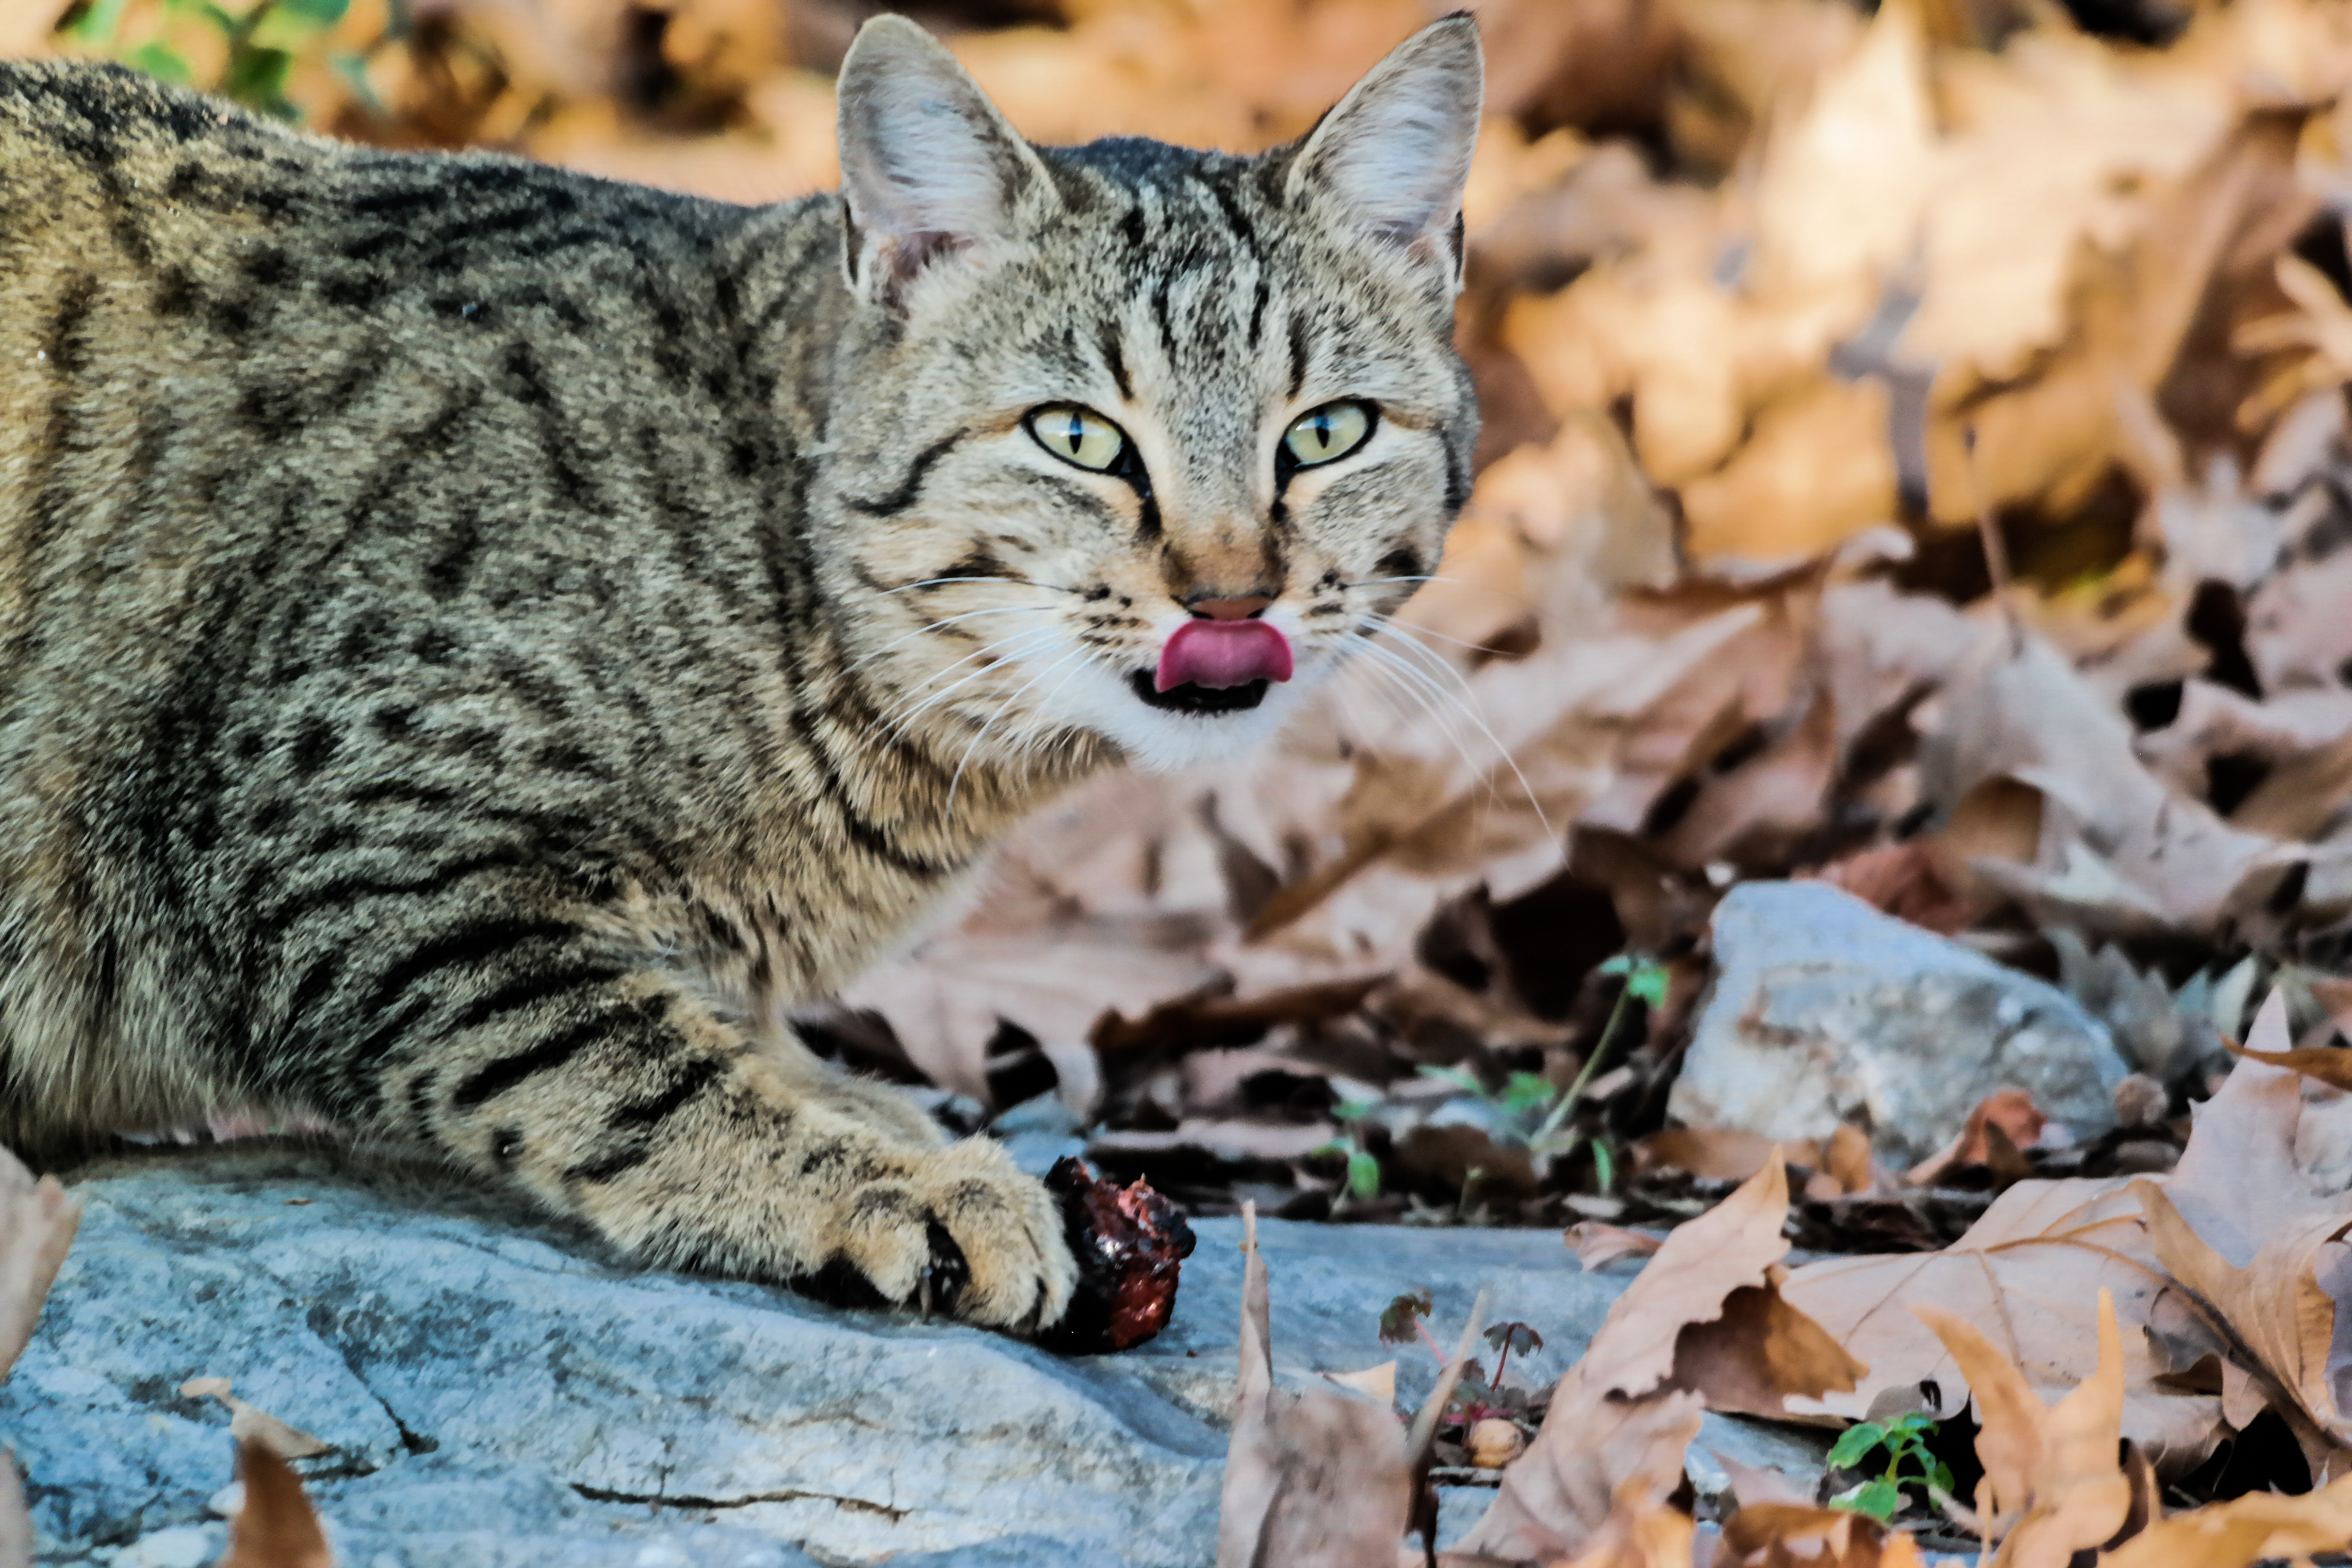
animal, wildlife, pet, kitten, cat, mammal, fauna, feeding, whiskers, vertebrate, bobcat, wild cat, small to medium sized cats, cat like mammal, pixie bob